Iran and the West

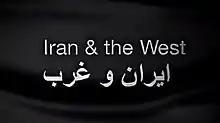

Iran and the West a three-part British documentary series shown in February 2009 on BBC Two to mark the 30th anniversary of the Iranian Revolution. The first episode was shown at 9:00pm on Saturday 7 February with parts two and three shown on consecutive Saturdays. The documentary looks at the relationship between Iran and the countries of the west and features interviews with politicians who have played significant roles in events involving Iran, Europe and the United States since 1979.